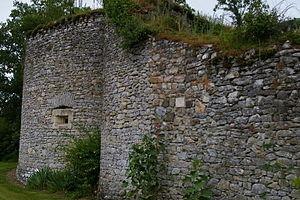
Les ruines du château de Bouillé, du XVᵉ siècle/XVIᵉ siècle, se trouvent sur la commune de Torcé-Viviers-en-Charnie, en Mayenne.